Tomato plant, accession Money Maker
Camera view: horizontal (90 deg, fisheye); turntable rotation: 90 degrees
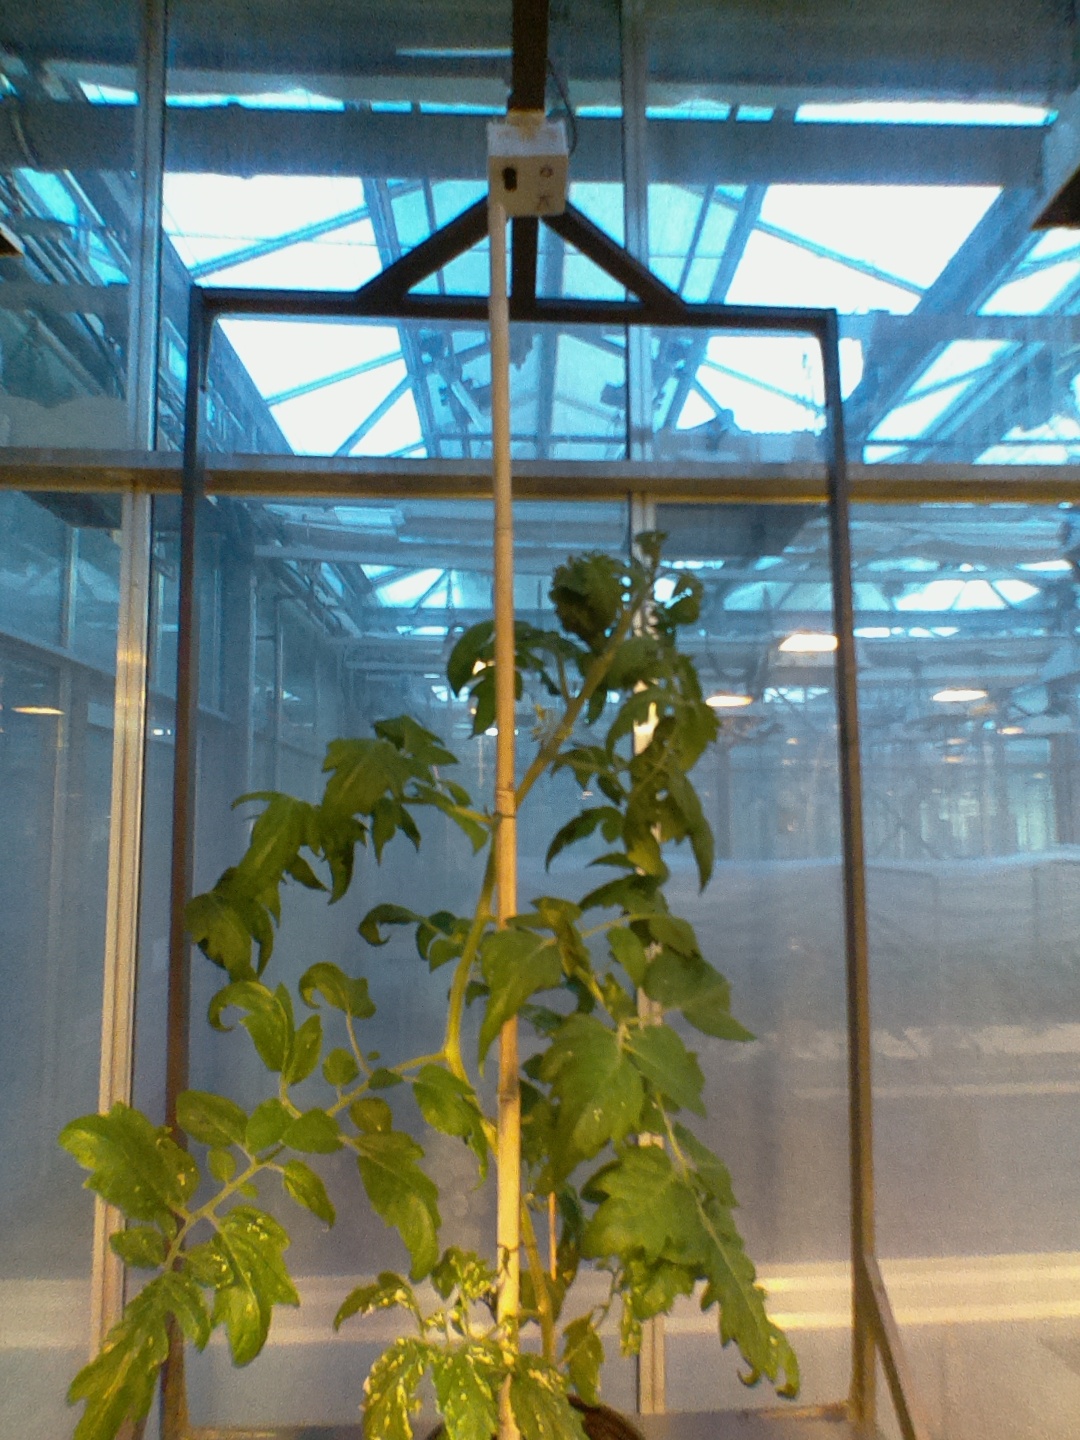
BBCH growth stage 60: First flowers open